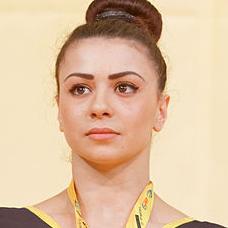
Age: 17